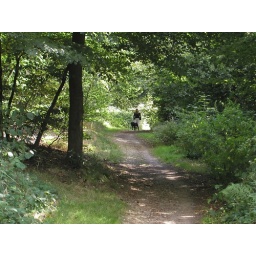
Yvonne walking her dog in the woods.